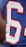
Number: 6